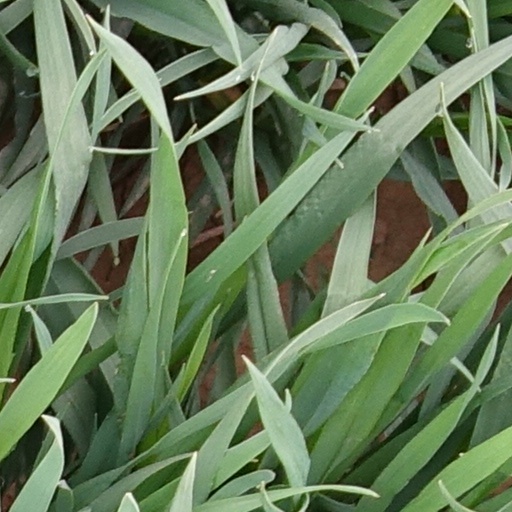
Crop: wheat